Allocasuarina gymnanthera

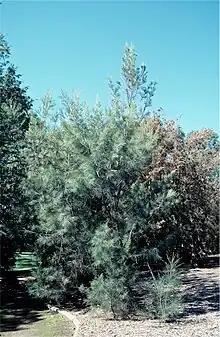
Habit in the Australian National Botanic Gardens

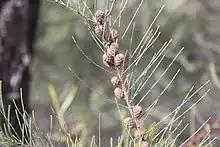
Mature female cones near Gilgandra

Allocasuarina gymnanthera is a species of flowering plant in the family Casuarinaceae and is endemic to eastern New South Wales. It is a dioecious shrub or tree that has more or less erect branchlets up to long, the leaves reduced to scales in whorls of six to eight, the fruiting cones long containing winged seeds (samaras) long.